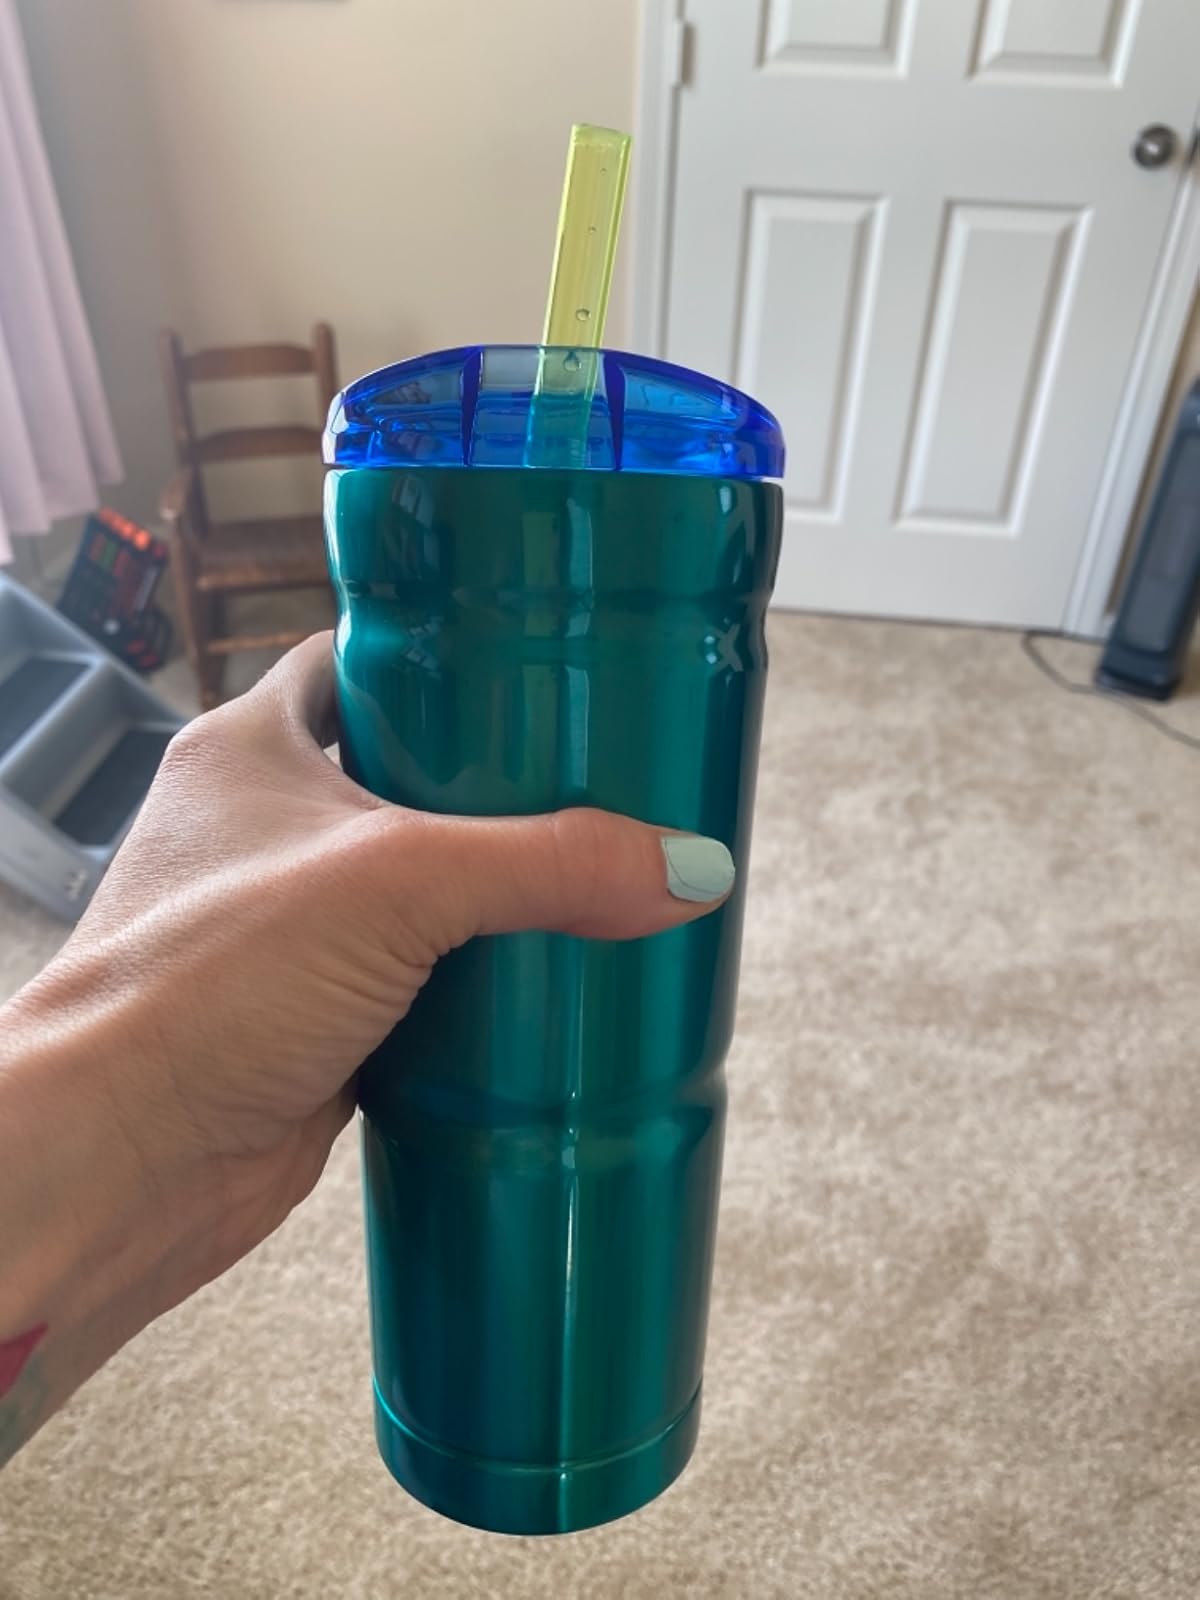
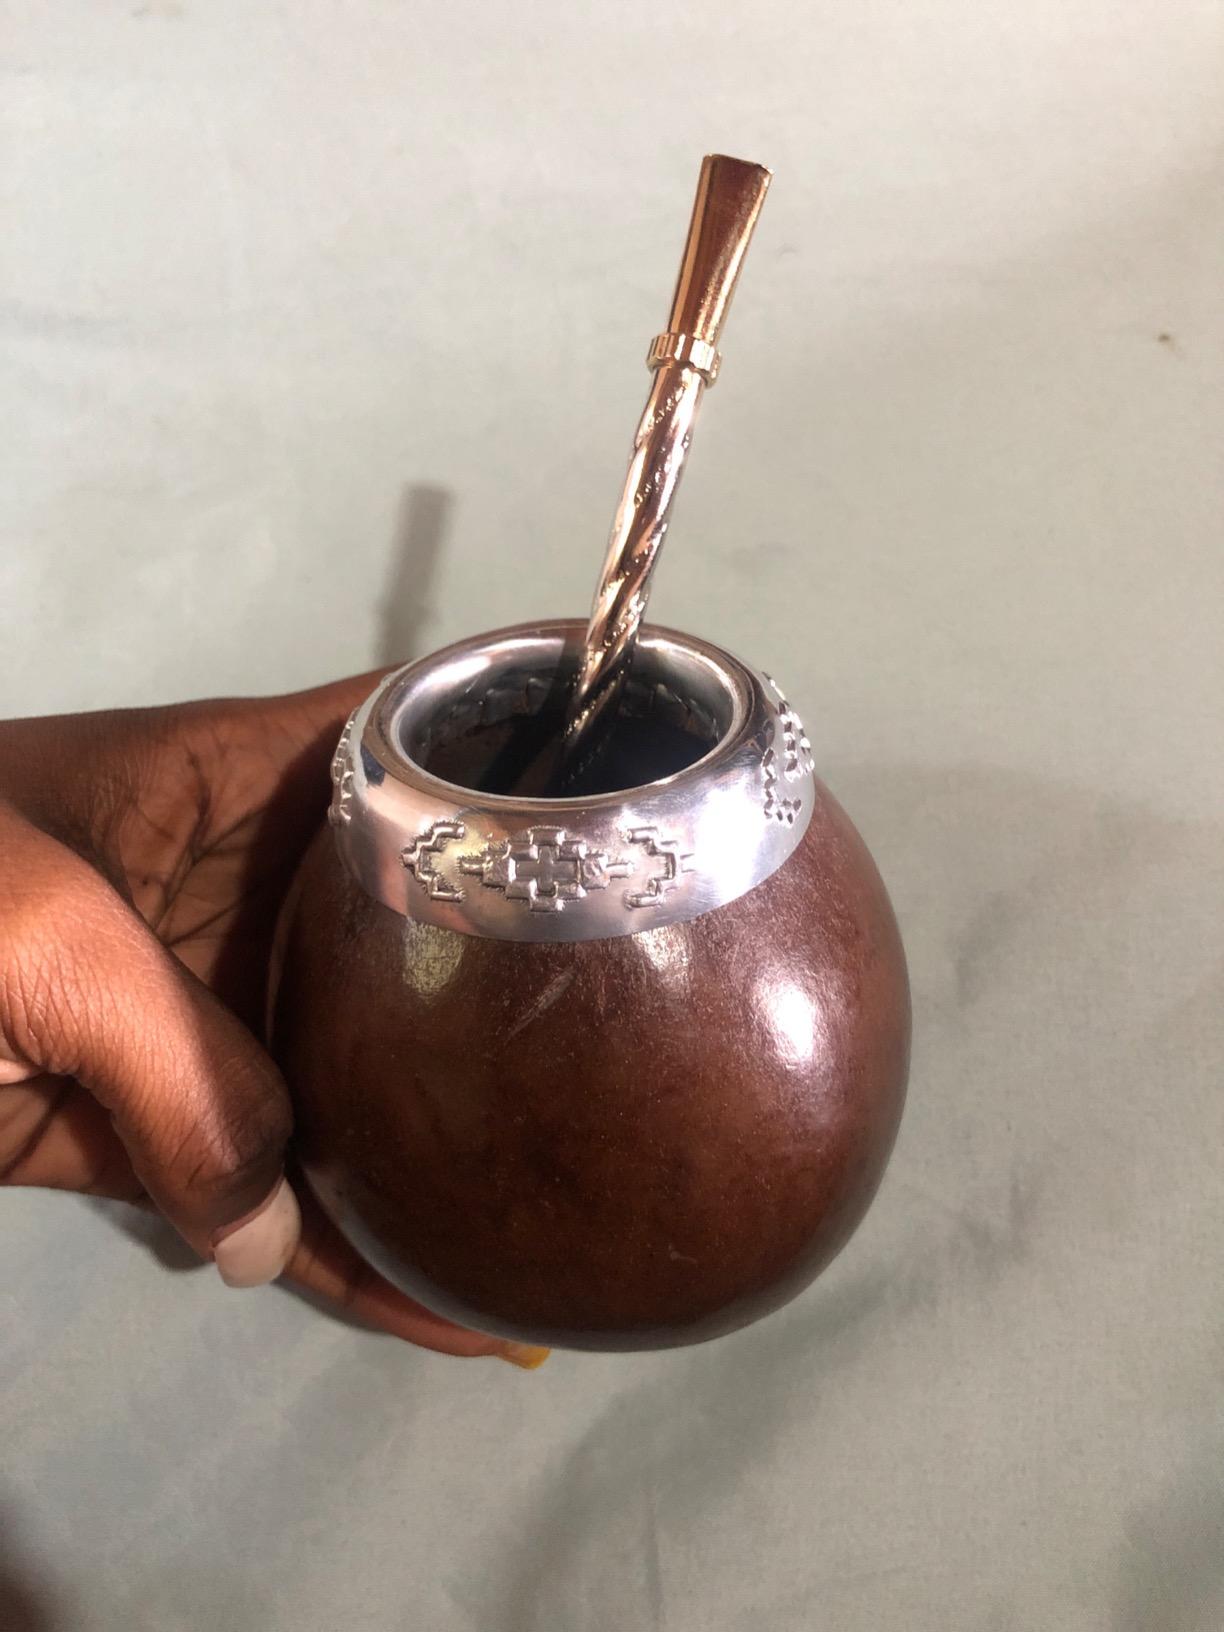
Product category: items_tea
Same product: no